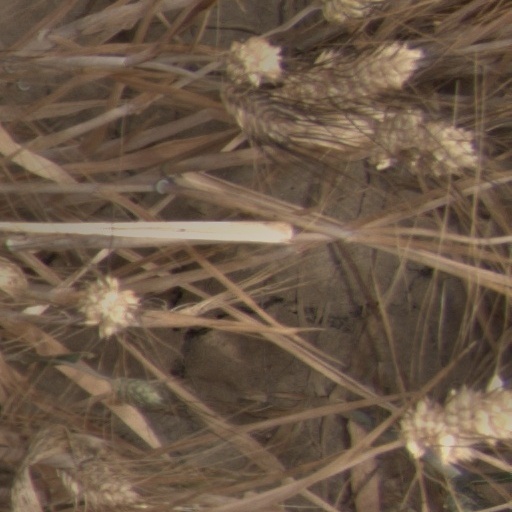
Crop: wheat